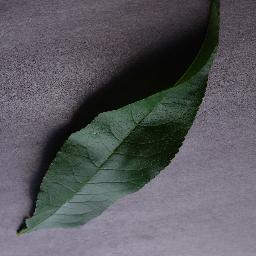
Label: Peach___healthy